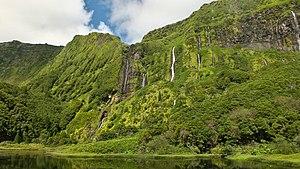
Ribeira Grande falls, Flores Island, Azores
L'île de Flores est une île des Açores, un archipel du Portugal. Avec une superficie de 141 km², elle abrite quelque 4 000 habitants.